Jeffrey Carney

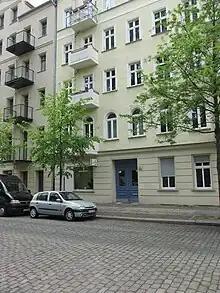
Pintschstraße 12, 10249 Berlin-Friedrichshain, taken 23 April 2014.

A break in the case came after the fall of the Berlin Wall in November 1989, when many Stasi records became available to foreign investigators and journalists. In April, 1991, Carney was located with the help of at least two former Stasi intelligence officers turned informants. In preparation for his apprehension, he was quickly assigned to the 7350th Air Base Group at his former base, Tempelhof Central Airport, several months before his apprehension. (This assignment was official and had the unintended consequence of assigning Carney to a unit that supported Desert Shield/Desert Storm in 1991. As a result, Carney received the National Defense Service Medal while in solitary confinement at Fort Leavenworth, Kansas, several years later.) On 22 April 1991, Carney was apprehended on a public street by AFOSI agents near his residence on Pintschstraße 12, in Friedrichshain, which used to be in the Soviet sector of Berlin. Immediately following his apprehension, he was taken to Tempelhof Airport, identified, and underwent nearly 28 hours of intense interrogation; after this, Carney refused to answer any more questions after his repeated requests for counsel had been denied. At this point the AFOSI, in consultation with other U.S. agencies, decided to quietly remove Carney from German territory. He was secretly flown to the United States aboard military aircraft the following day. Carney's arrest and return to the United States was coordinated at the highest levels of the United States government without consulting German officials. The U.S. Ambassador to the Federal Republic of Germany, Vernon Walters, personally acted as adviser to the Commander-in-Chief, United States Air Forces Europe, urging haste.